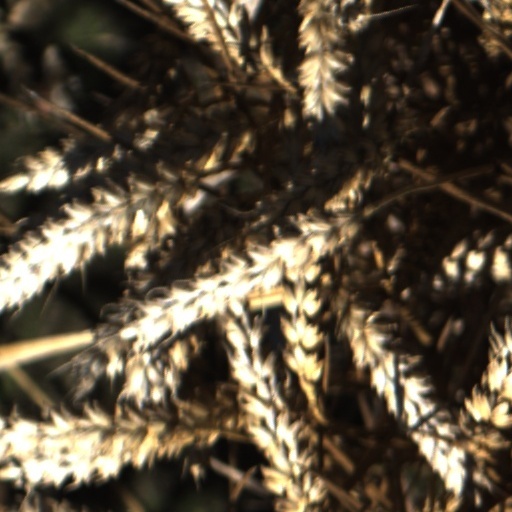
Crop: wheat